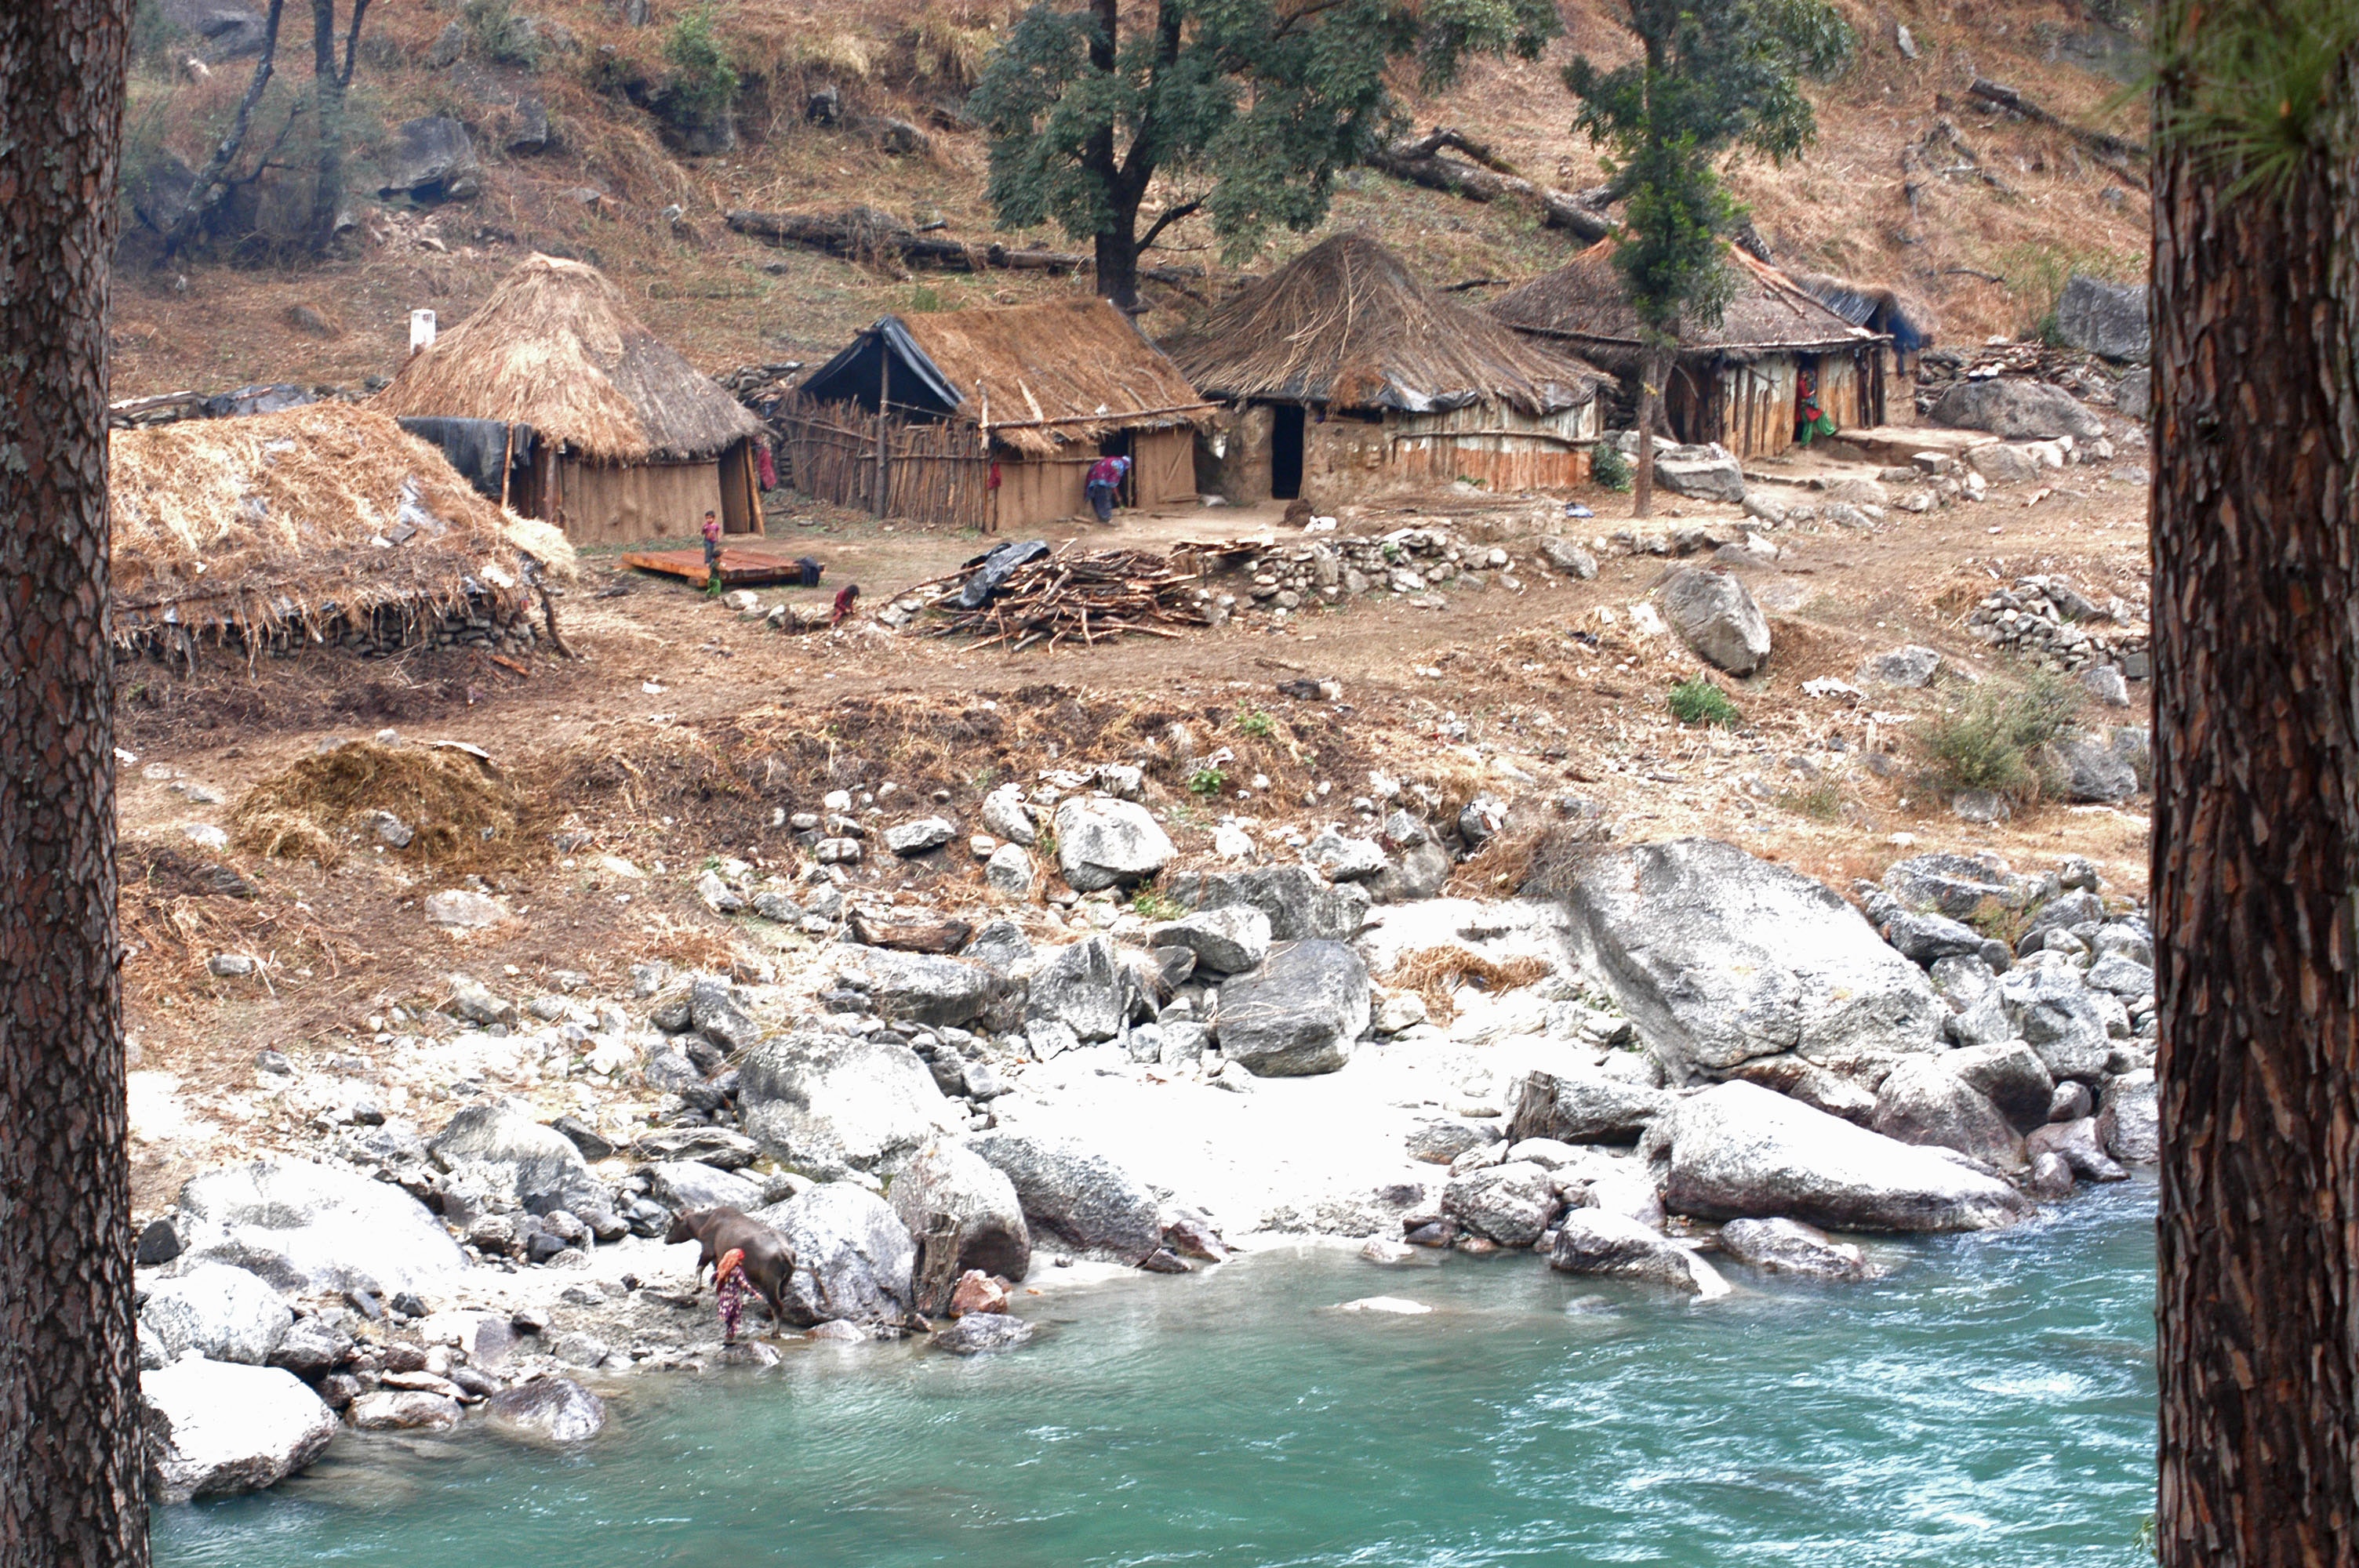
water, wadi, village, river, rock, geological phenomenon, valley, watercourse, hut, stream, tourism